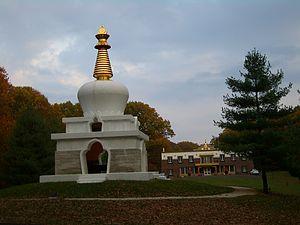
Thubten Jigme Norbu aussi écrit Thupten Jigme Norbu et Thoubten Jigme Norbou, né le 6 octobre 1922 à Taktser et décédé le 5 septembre 2008 à Bloomington, est le 6ᵉ lama tibétain de la lignée des Taktser Rinpoché du monastère de Kumbum.